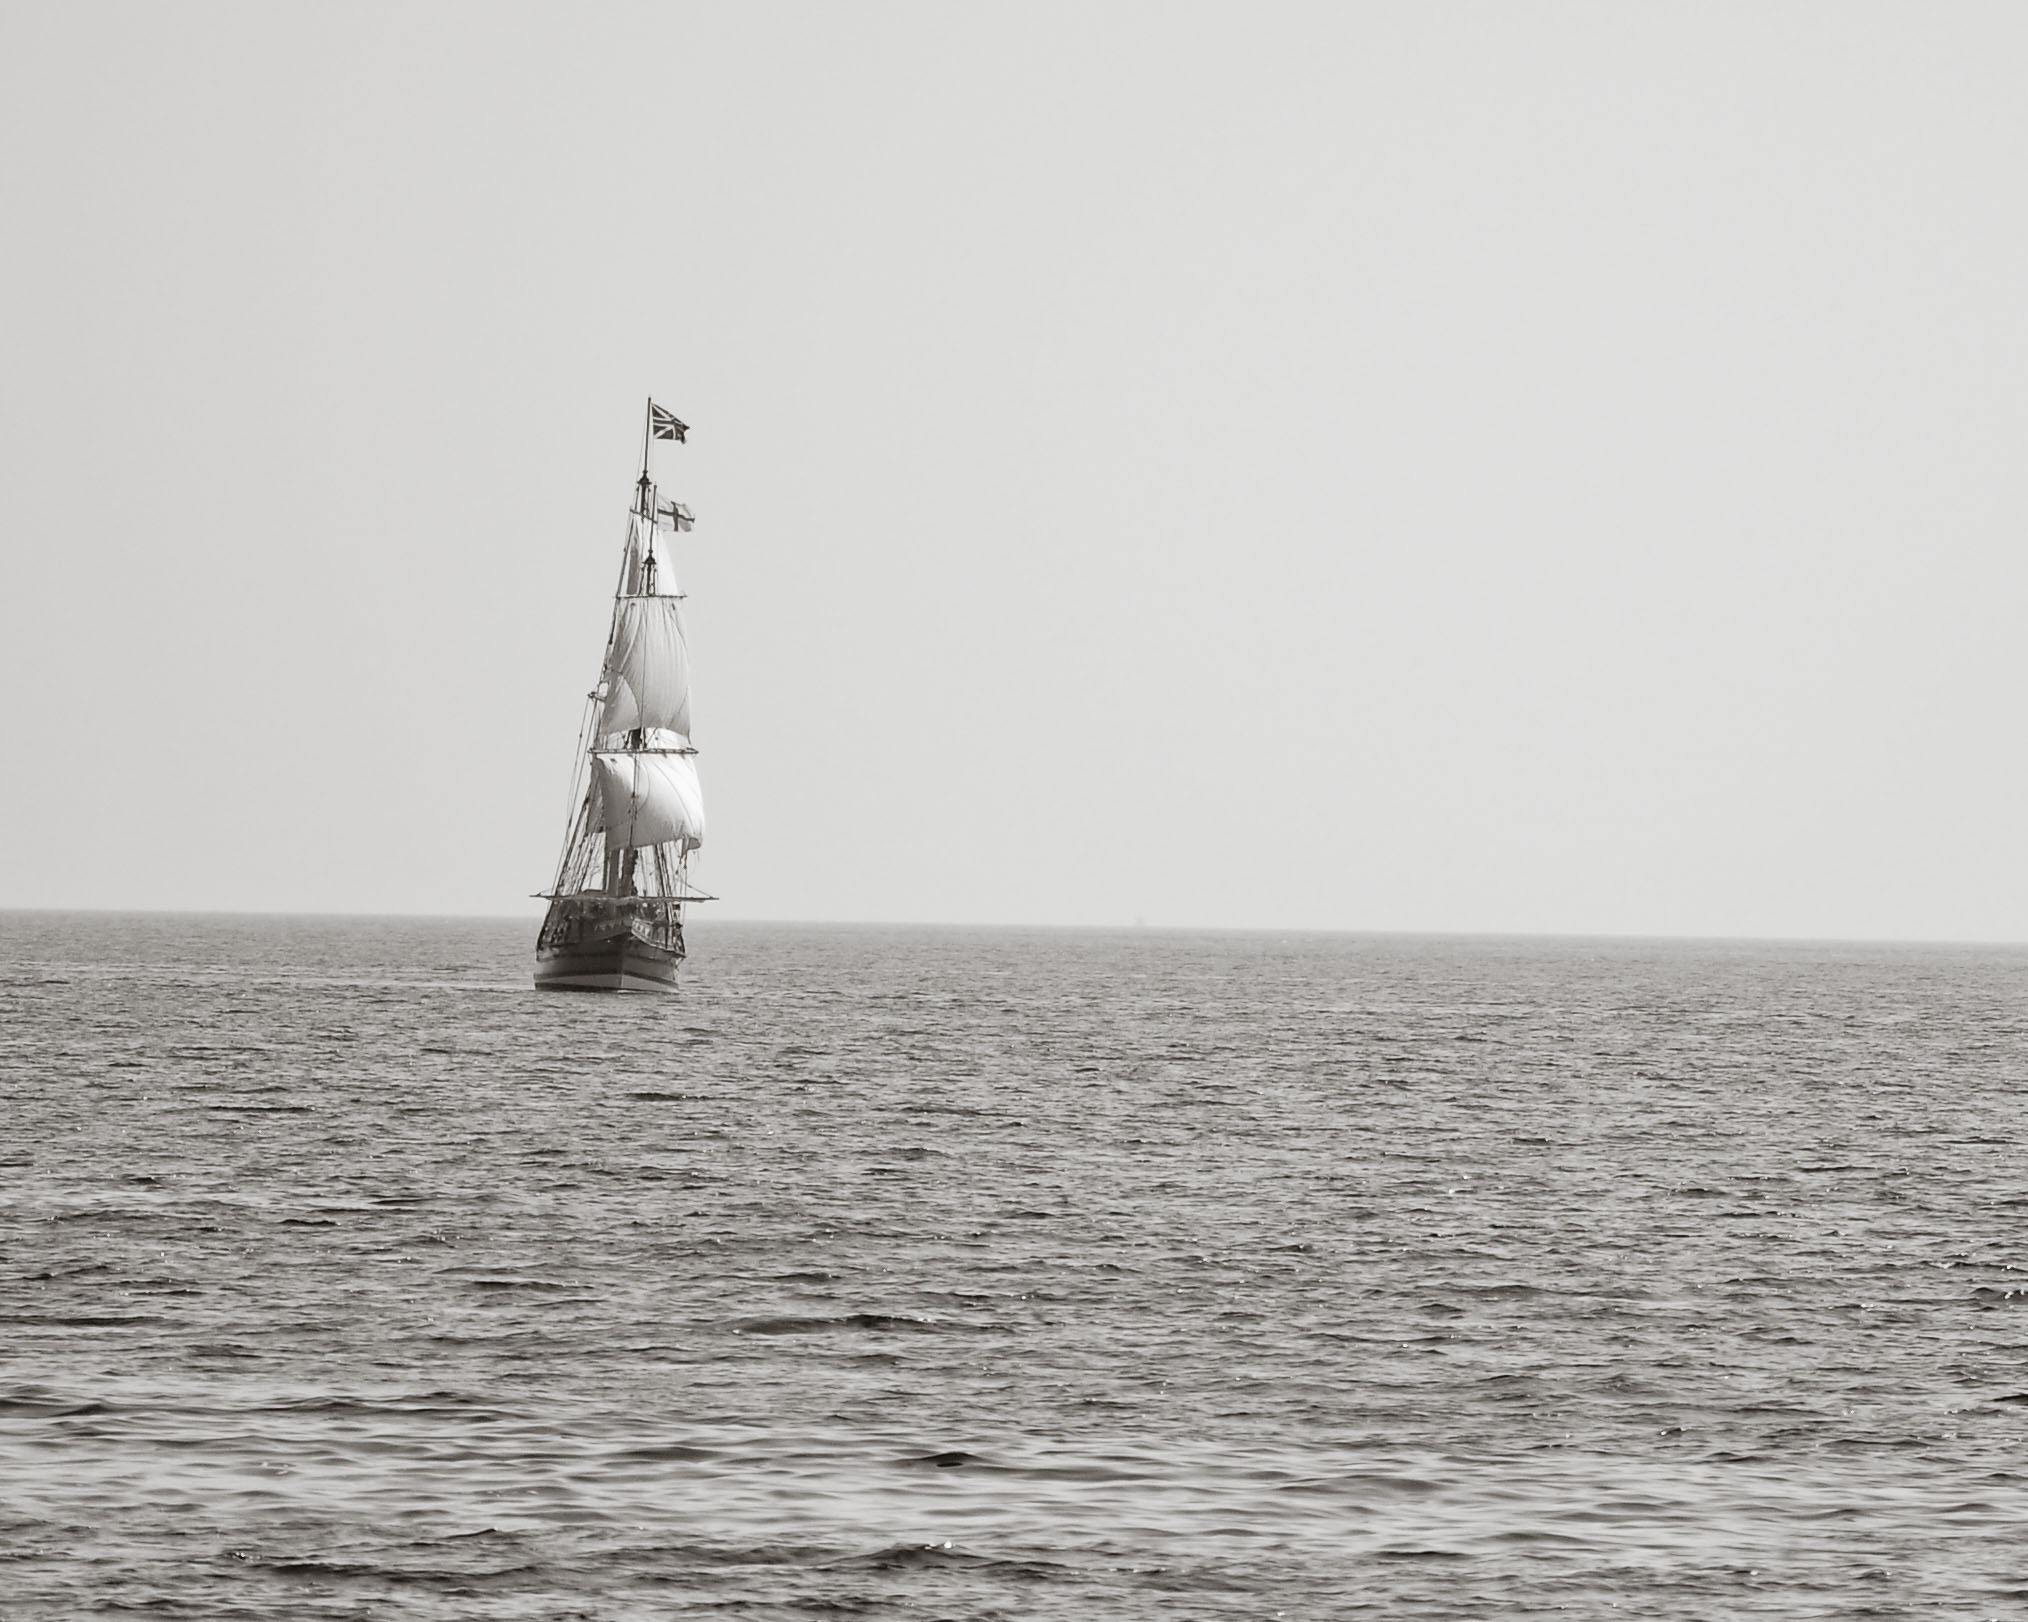
sea, coast, water, ocean, horizon, boat, ship, vehicle, tower, sailing, bay, watercraft, sailing ship, pirate ship, atmospheric phenomenon